Mary Immaculate College

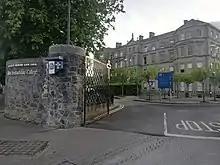
Main entrance

Mary Immaculate College ("Coláiste Mhuire gan Smál"), also known as MIC and Mary I, is a College of Education and Liberal Arts. Founded in 1898, the university level College of Education and the Liberal Arts is academically linked with the University of Limerick. The multi-campus college now has a student population of over 5,000 enrolled in undergraduate programmes and a range of postgraduate programmes at Diploma, MA and PhD level. The college has a student retention rate of 95% - one of the highest in Ireland.